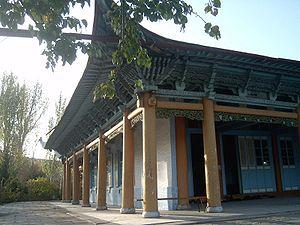
Une majorité estimée à 86,3 % des Kirghizes est musulmane d'obédience sunnite, mais des communautés russes athées ou orthodoxes sont aussi présentes. Les Ouzbeks, qui représentent 12,9 % de la population, sont musulmans sunnites. La proportion de non-musulmans dans la population du Kirghizistan est actuellement en baisse : les Russes, Ukrainiens et Allemands constituaient 31,9 % de la population en 1979, alors qu'ils ne constituent plus aujourd'hui que 14,9 % de la population.
Karakol est une ville du Kirghizistan et le chef-lieu administratif de la province d'Yssykköl. Sa population s'élevait à 63 377 habitants en 2009.